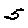
Label: 5